Kitty Oppenheimer

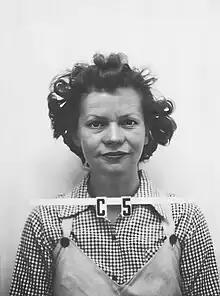
Wartime Los Alamos identification badge photo, c. 1944

Katherine Vissering "Kitty" Oppenheimer ( Puening; August 8, 1910 – October 27, 1972) was a German-American biologist, botanist, and a member of the Communist Party of America until leaving in the 1930s. Her husbands were Frank Ramseyer, Joe Dallet, Richard Stewart Harrison, and physicist J. Robert Oppenheimer, the director of the Manhattan Project's Los Alamos Laboratory during World War II.